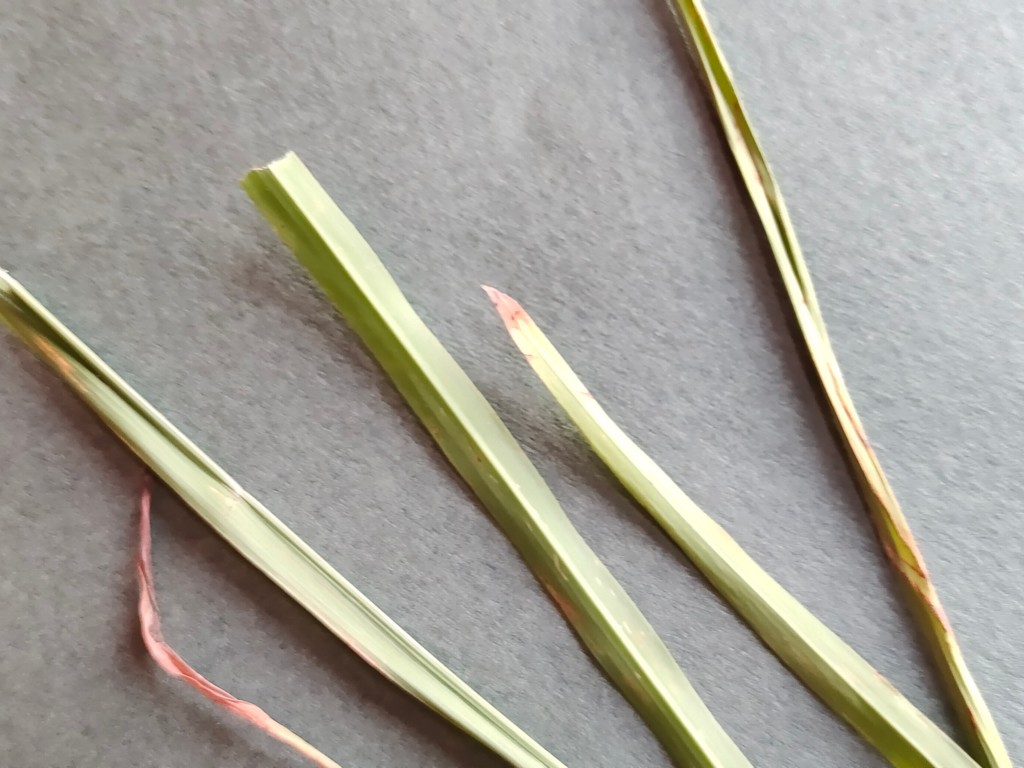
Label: Unhealthy